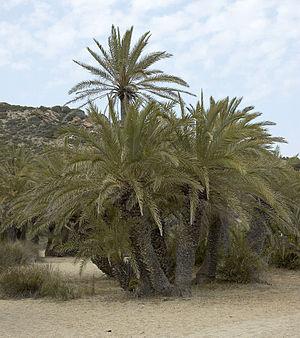
Phoenix theophrasti est une espèce de palmier de la tribu des Phoeniceae. Avec le Chamaerops humilis, ce sont les deux seuls palmiers originaire d'Europe. Sa description remonte à 1967.
Le genre Phoenix L., qui constitue les dattiers, fait partie de la famille des Arécacées. C'est le seul genre de la tribu des Phoeniceae. Il fait partie de la sous-famille des Coryphoideae.